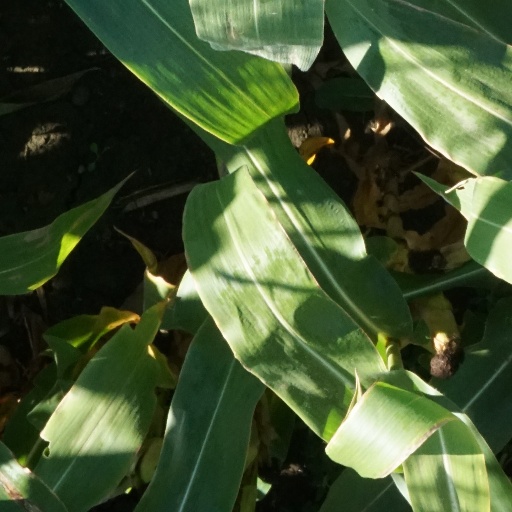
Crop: maize; corn